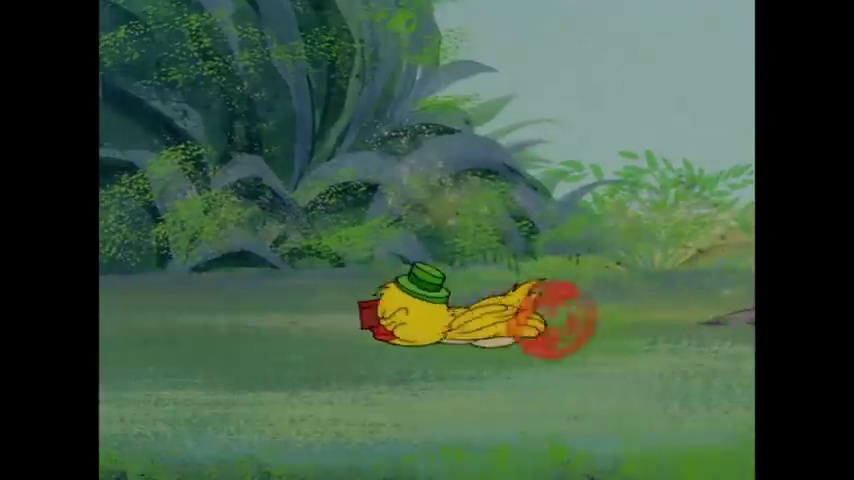
Portrait style: Cartoon Portrait